Scott Wolf

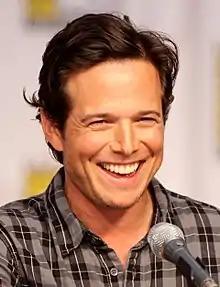
Wolf in 2010

Scott Richard Wolf (born June 4, 1968) is an American actor. In television, he is known for his roles as Bailey Salinger in "Party of Five" (1994–2000), as Jeremy Kates in "The Nine" (2006–2007), as Donnie Ryan in "Perception" (2013–2015) and as Carson Drew in "Nancy Drew" (2019–2023). In film, he is best known for starring in "Go" (1999) and voicing Scamp in "" (2001).